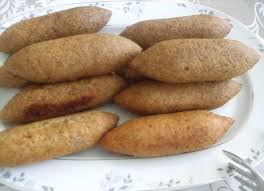
Yemek: icli_kofte